St Mary's Church, Charlynch

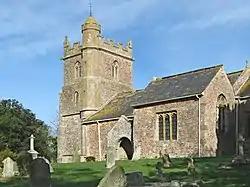

The Church of St Mary at Charlynch in the parish of Spaxton, Somerset, England was an Anglican Parish Church, but has now been deconsecrated. It dates from the 11th century with a tower probably of 1867. It has been designated as a Grade I listed building.